Malheur County, Oregon

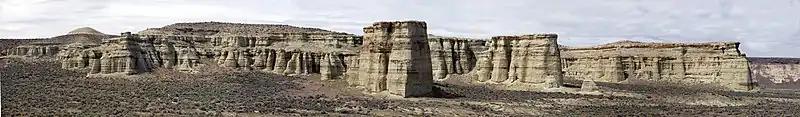

The main railroad in Malheur County is the Oregon Eastern Railroad. This line goes from Ontario to the Celatom Plant in Vale. This railroad is all that remains of the Wyoming Colorado Railroad, a shot line between Colorado, Wyoming and Oregon.